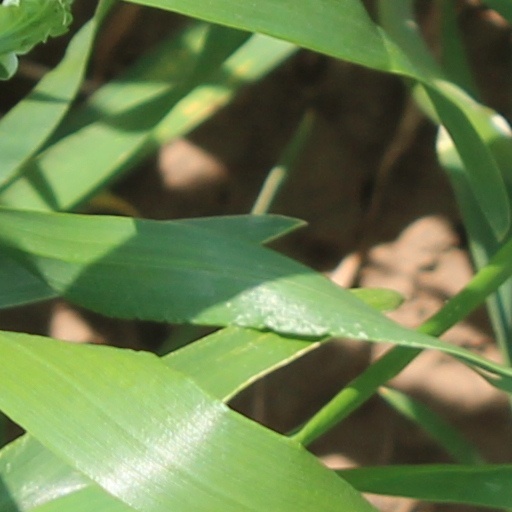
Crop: wheat